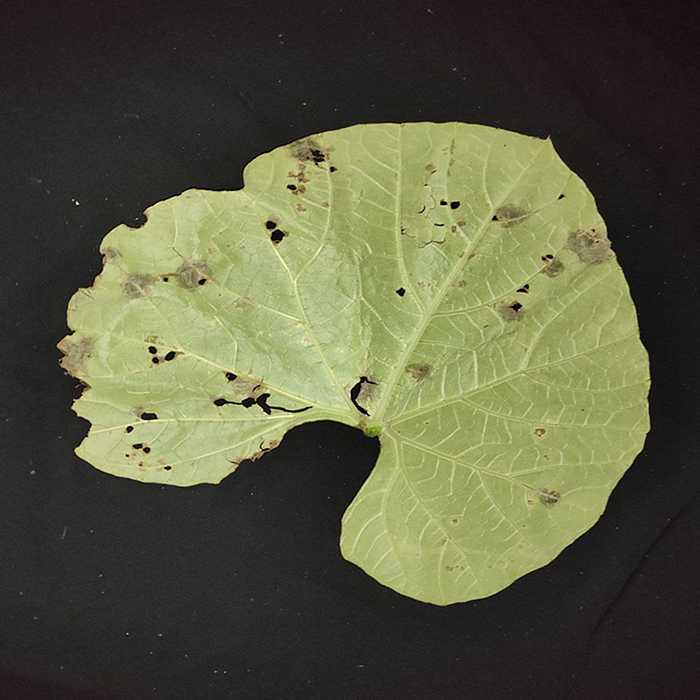
Plant: Bottle gourd
Label: Anthracnose